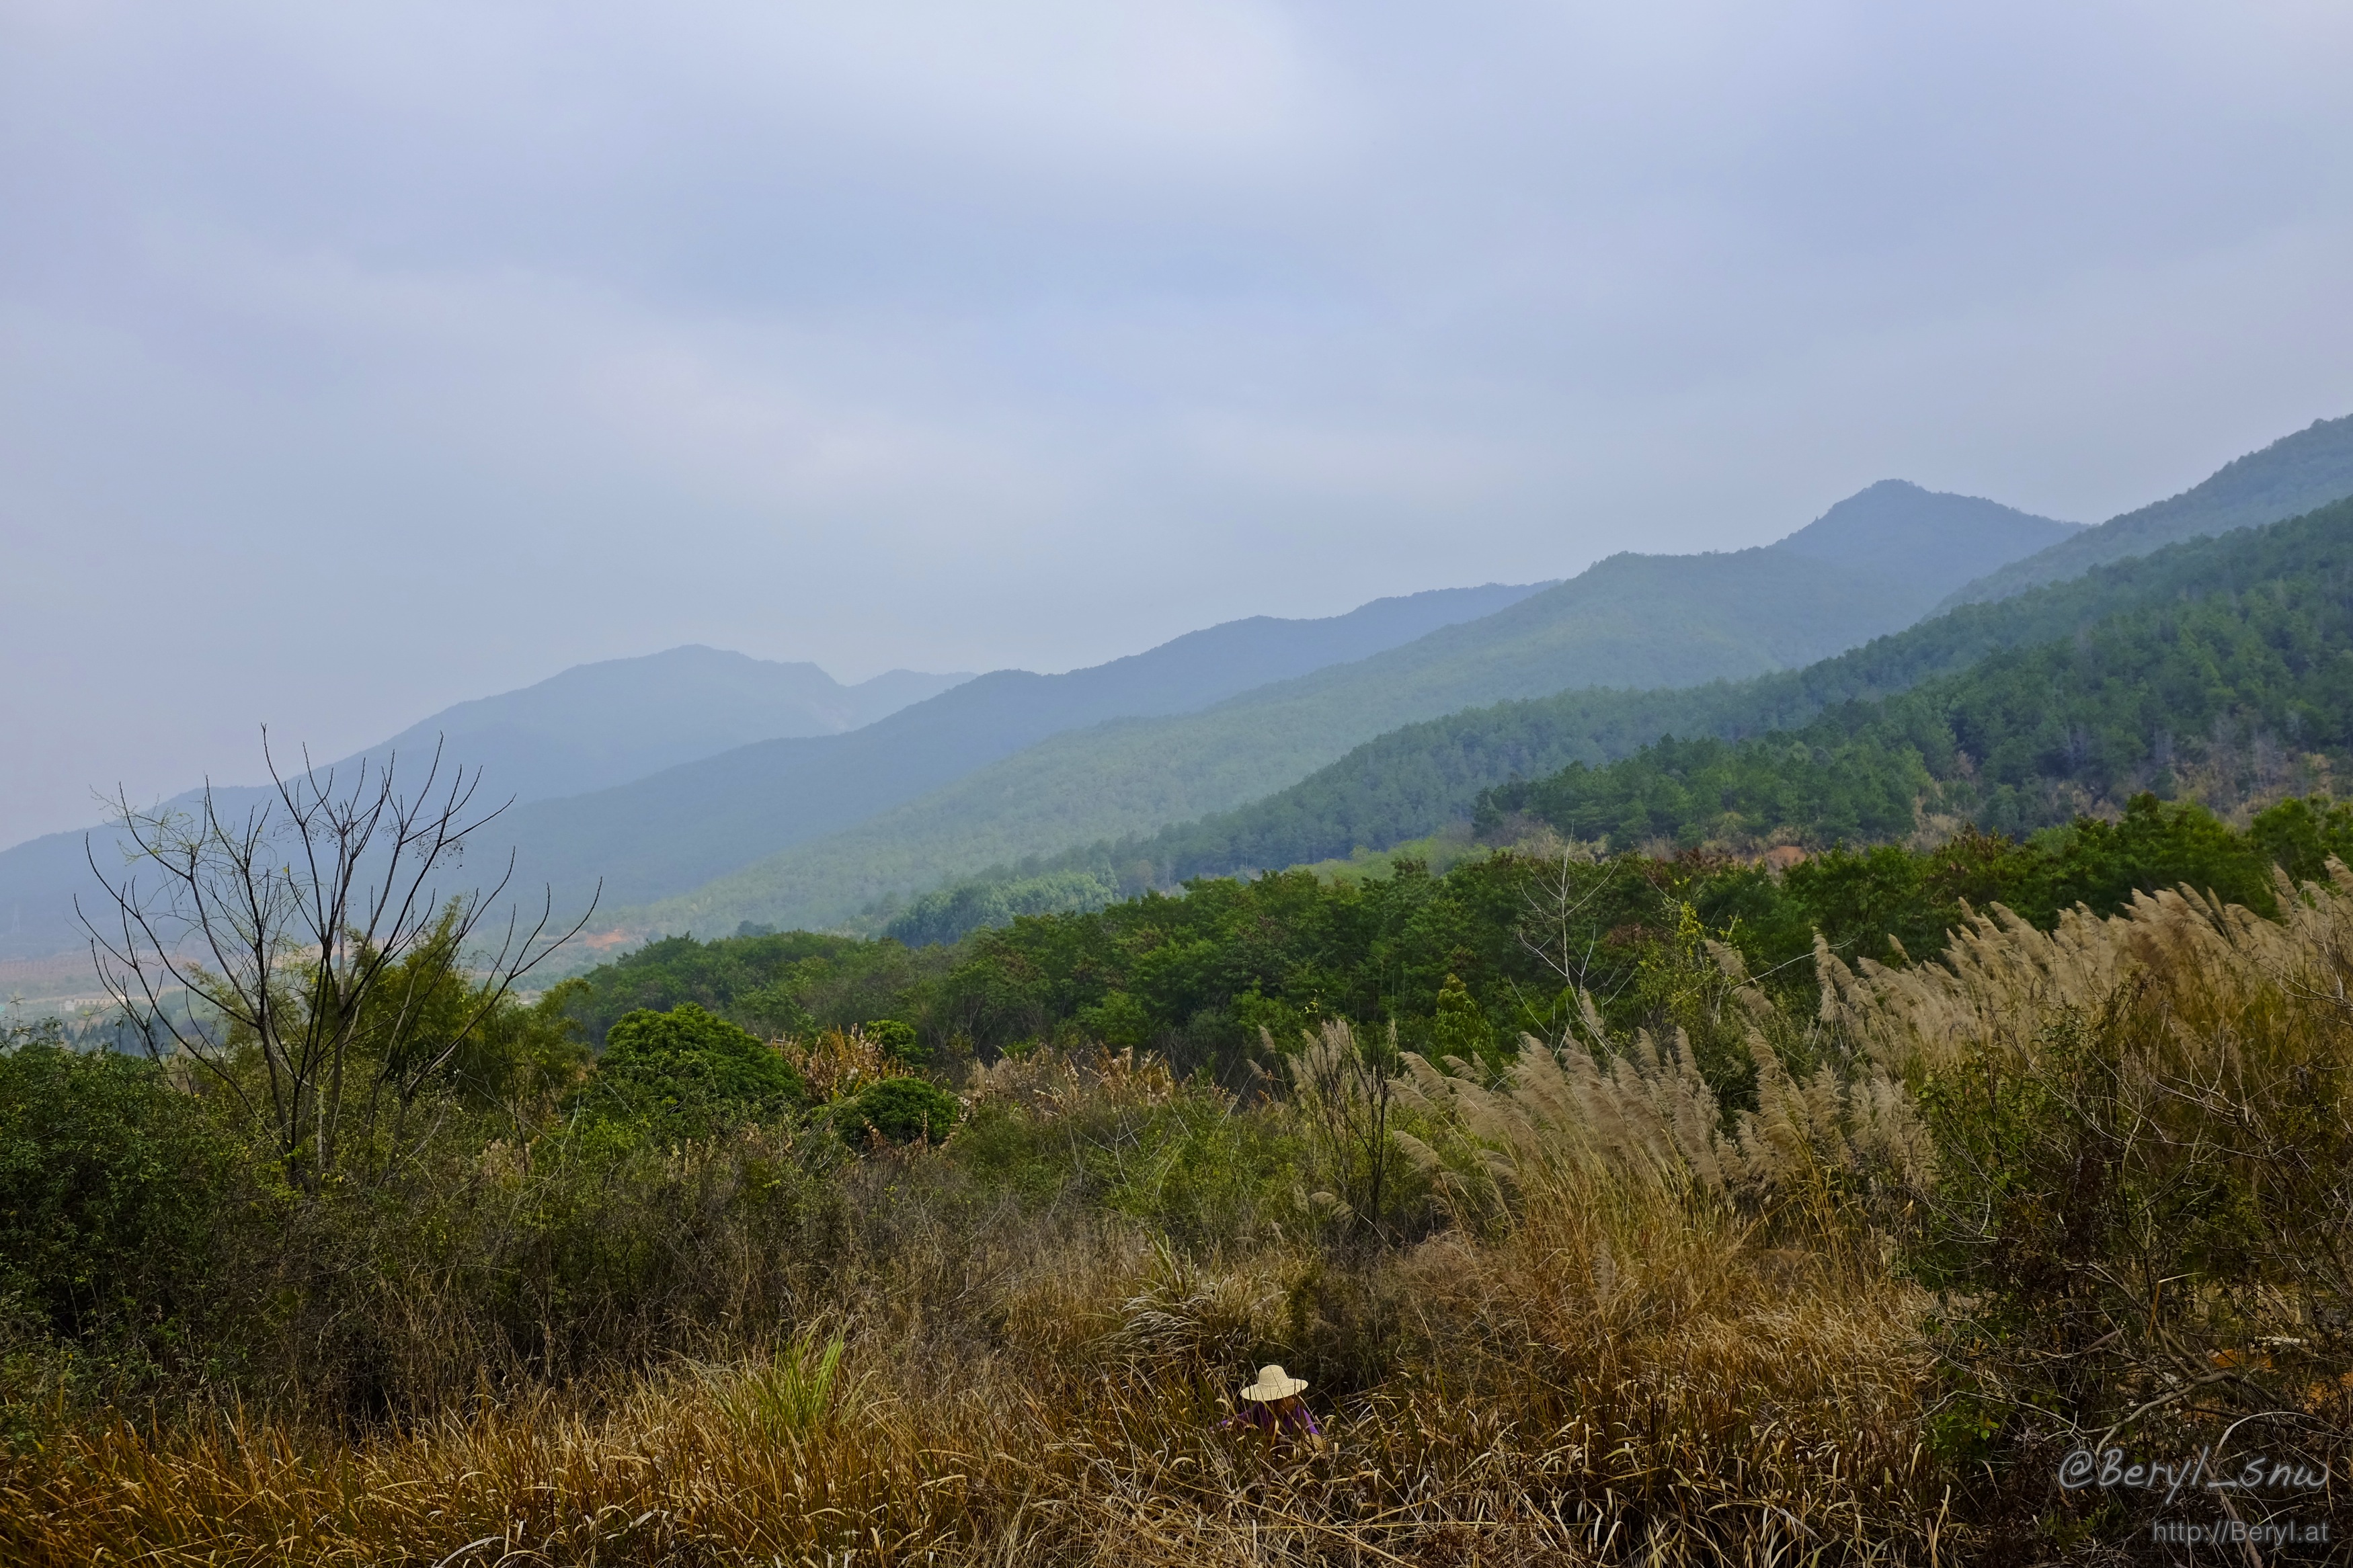
landscape, tree, nature, forest, wilderness, mountain, winter, sky, trail, meadow, prairie, hill, lake, adventure, valley, mountain range, fujifilm, ridge, 35mm, grassland, plateau, fell, habitat, x100s, loch, ecosystem, prespring, rural area, natural environment, geographical feature, atmospheric phenomenon, mountainous landforms